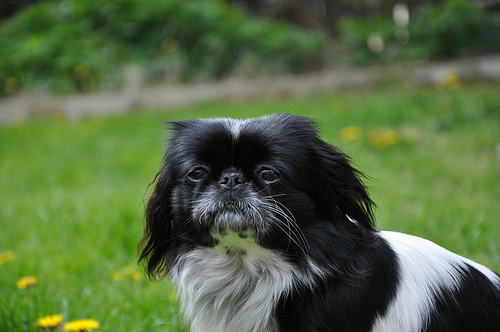
Animal: dog
Breed: japanese_chin